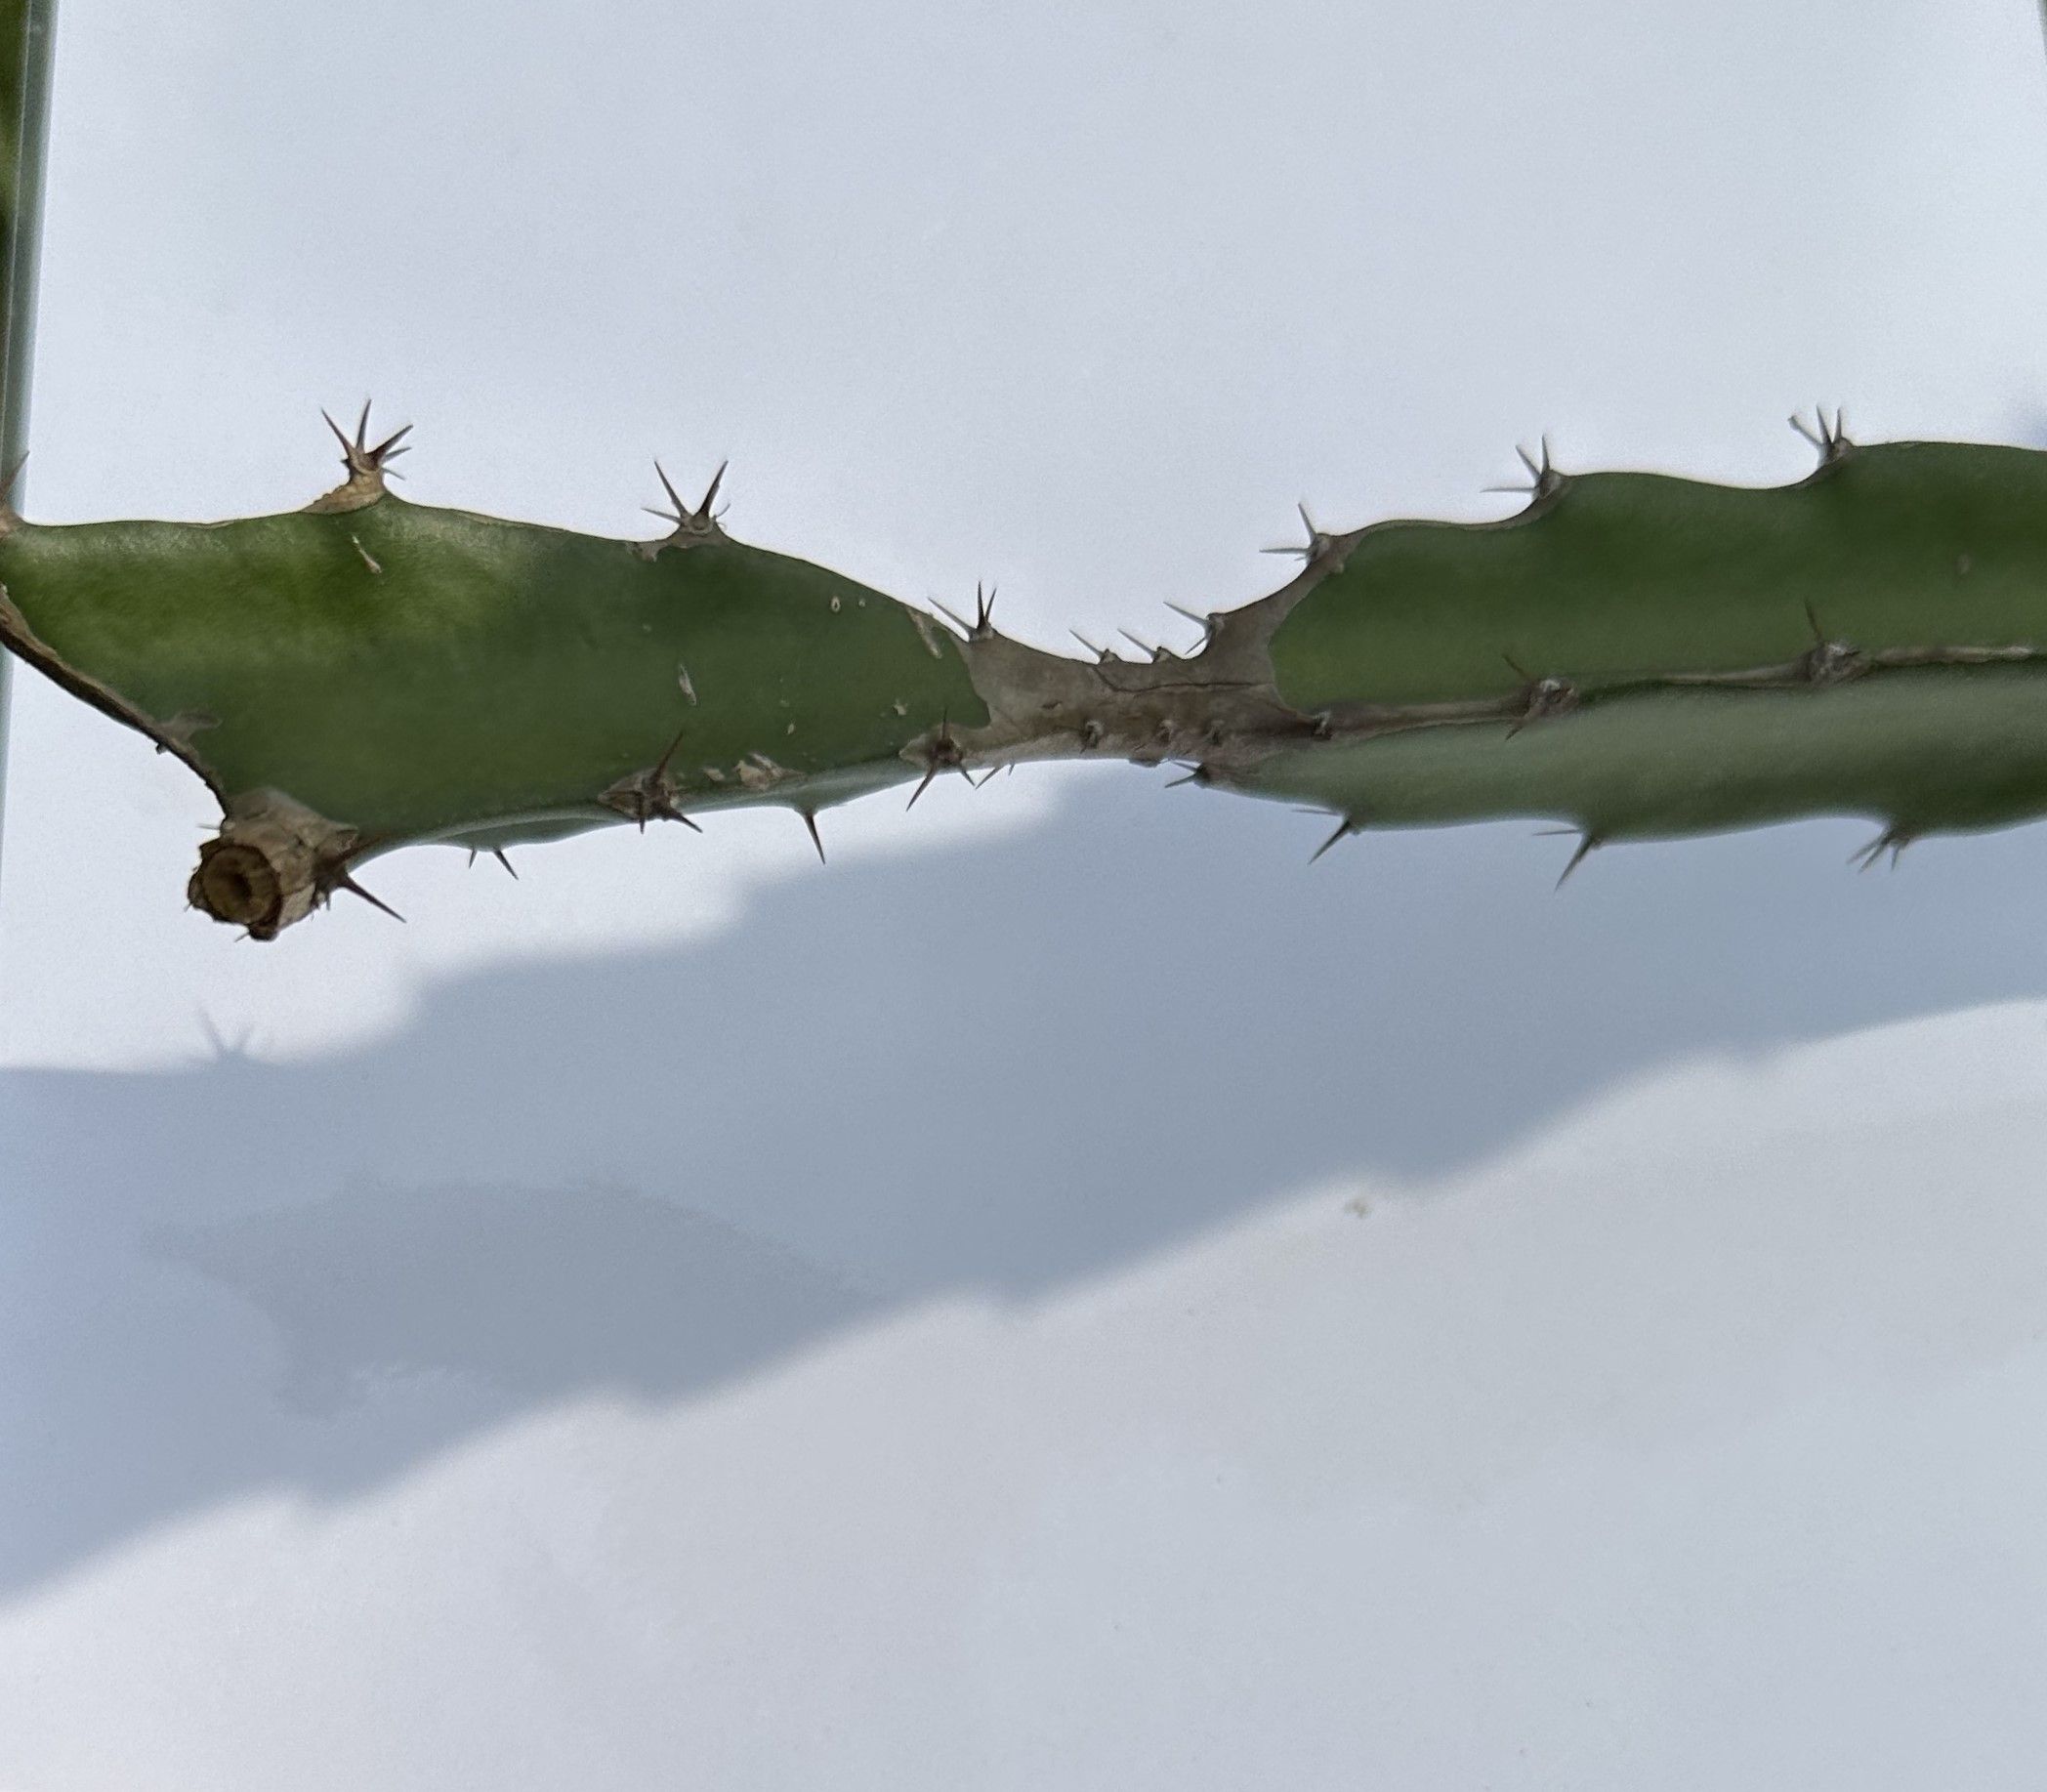
Label: Good leaf